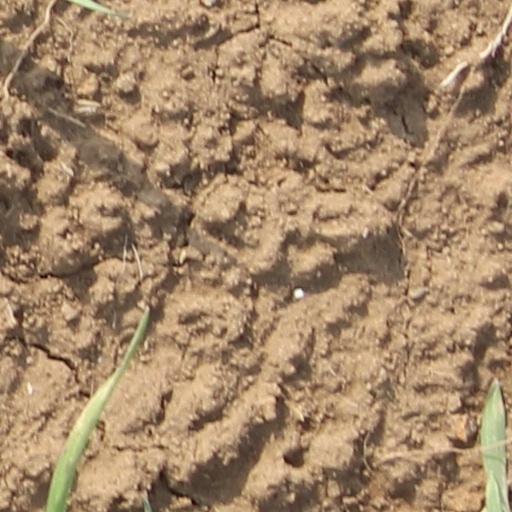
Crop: wheat